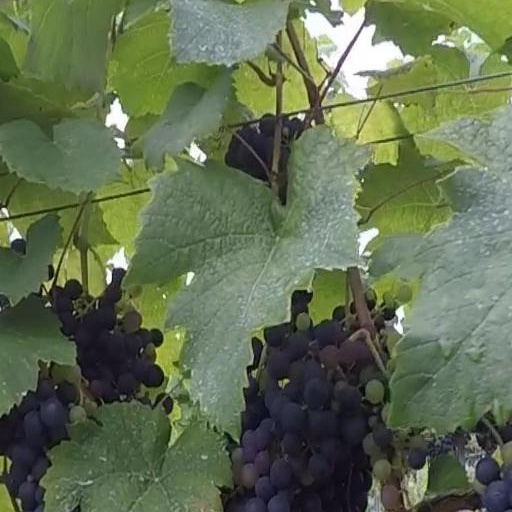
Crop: grape